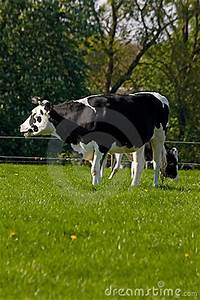
Label: mucca